Soprano trombone

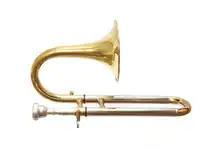
Piccolo trombone in B♭

From 1900 through to the 1930s some soprano trombones—dubbed "slide cornets"—were made, mainly for jazz, by American manufacturers C. G. Conn, Buescher, and H. N. White. These instruments used tuning in the slide, rather than on the bow of the bell section. Later, Getzen produced an inexpensive "slide trumpet" in the 1960s. These were used by a few jazz trumpet players like Louis Armstrong, Bobby Hackett and Dizzy Gillespie, but otherwise were not widely adopted.